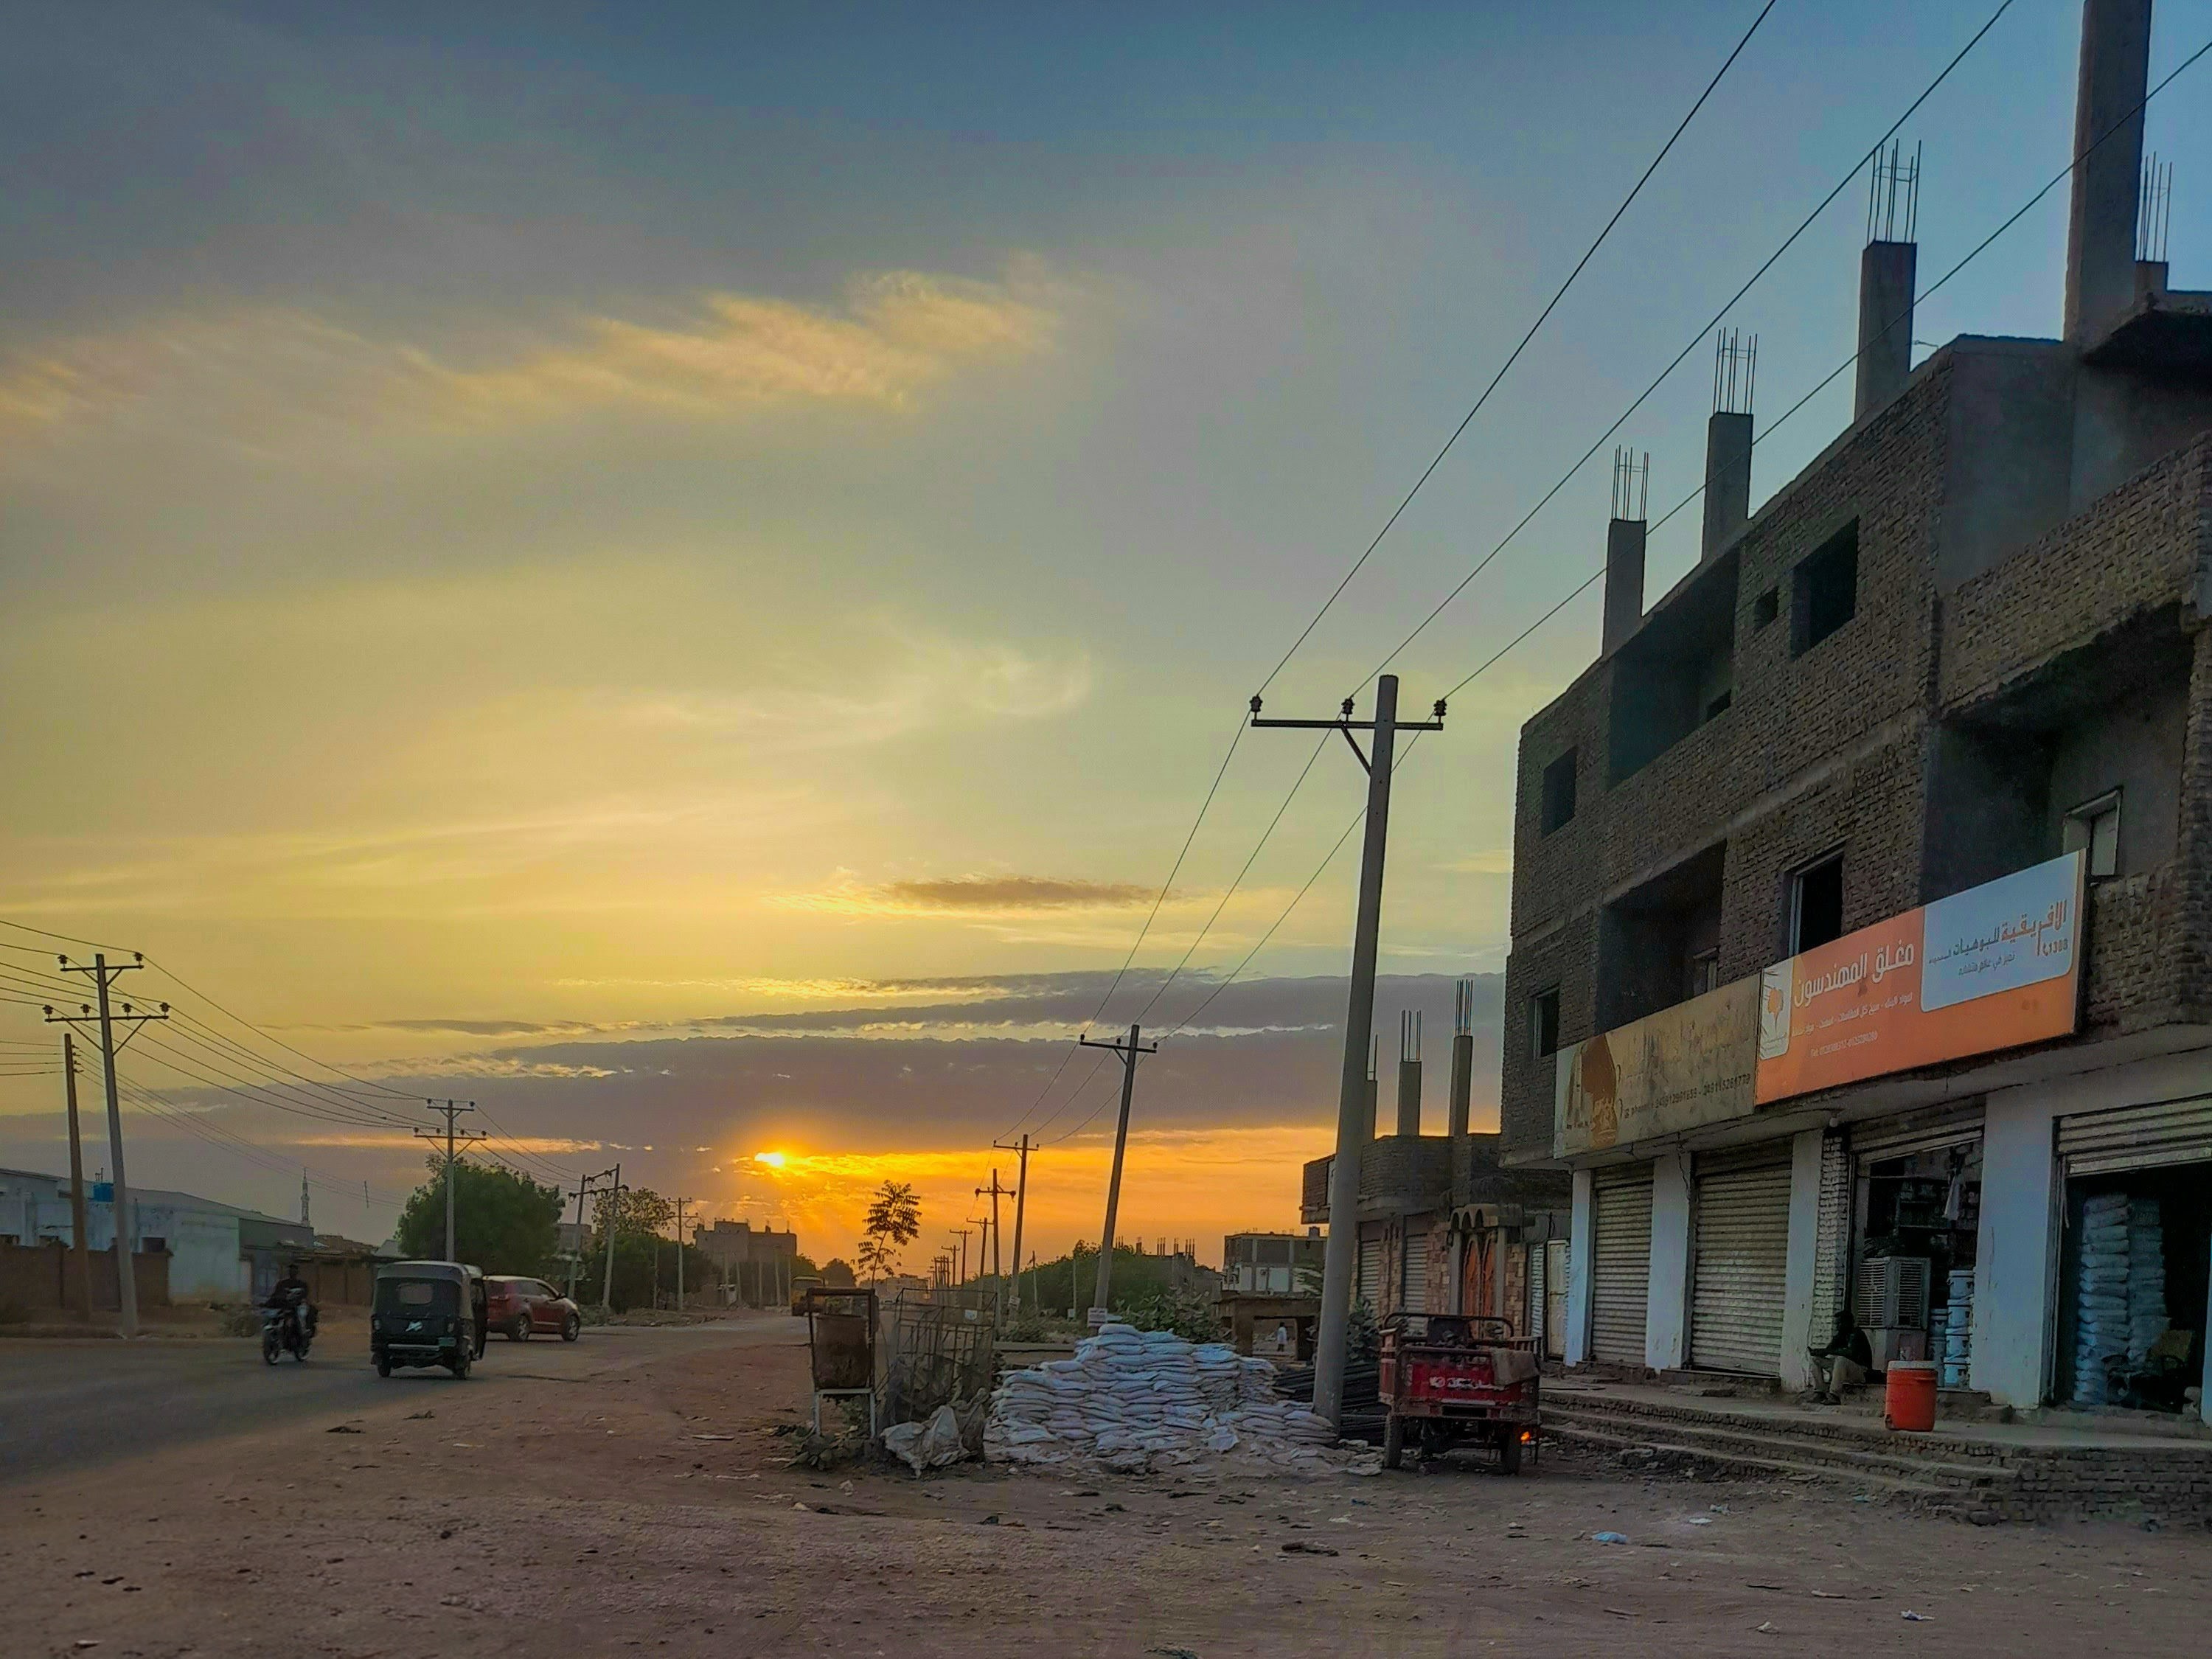
الوصف بالفصحى: مشاهد لمنازل ومحال تجارية مطلة على االطريق العام
التصنيف: Uncategorized